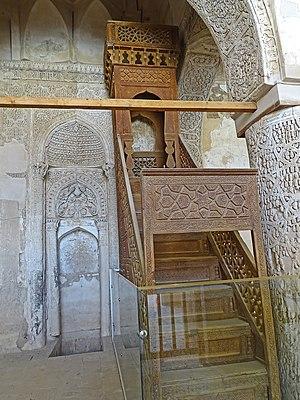
Mihrab et minbar de la mosquée du Vendredi ou mosquée Jameh de Na'in
Nain ou Na'in est une ville du centre de l'Iran située dans la province d'Isfahan.